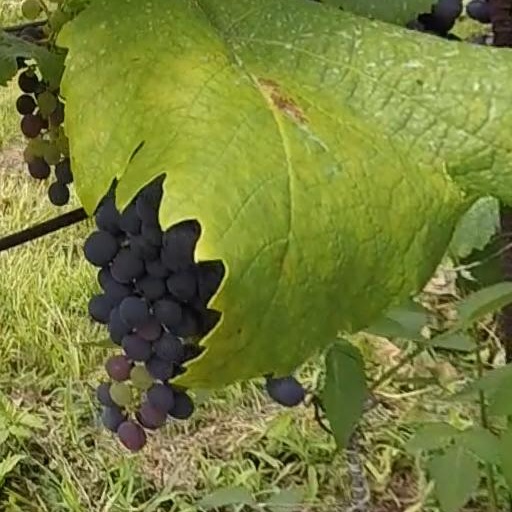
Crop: grape